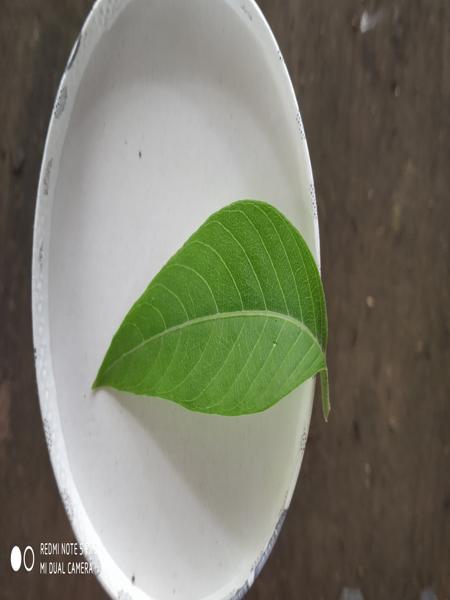
Plant: Nelavembu